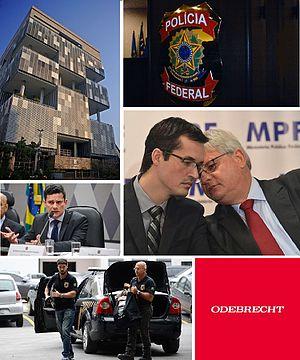
L'opération Lava Jato est une enquête de la police fédérale du Brésil qui a commencé en mars 2014, concernant une affaire de corruption et de blanchiment d'argent impliquant notamment la société pétrolière publique Petrobras. Elle est dirigée par le juge Sérgio Moro puis par Gabriela Hardt. L'enquête couvre aussi l'affaire Odebrecht.